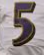
Number: 5